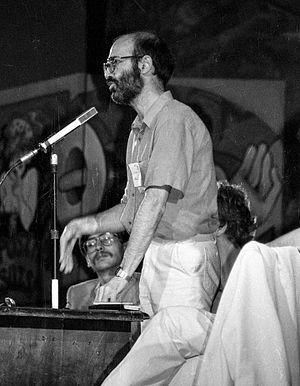
Les élections législatives hongroises de 1990 se déroulent les 25 mars et 8 avril 1990 afin de renouveler pour quatre ans les 386 membres de l'Assemblée nationale de la Hongrie.